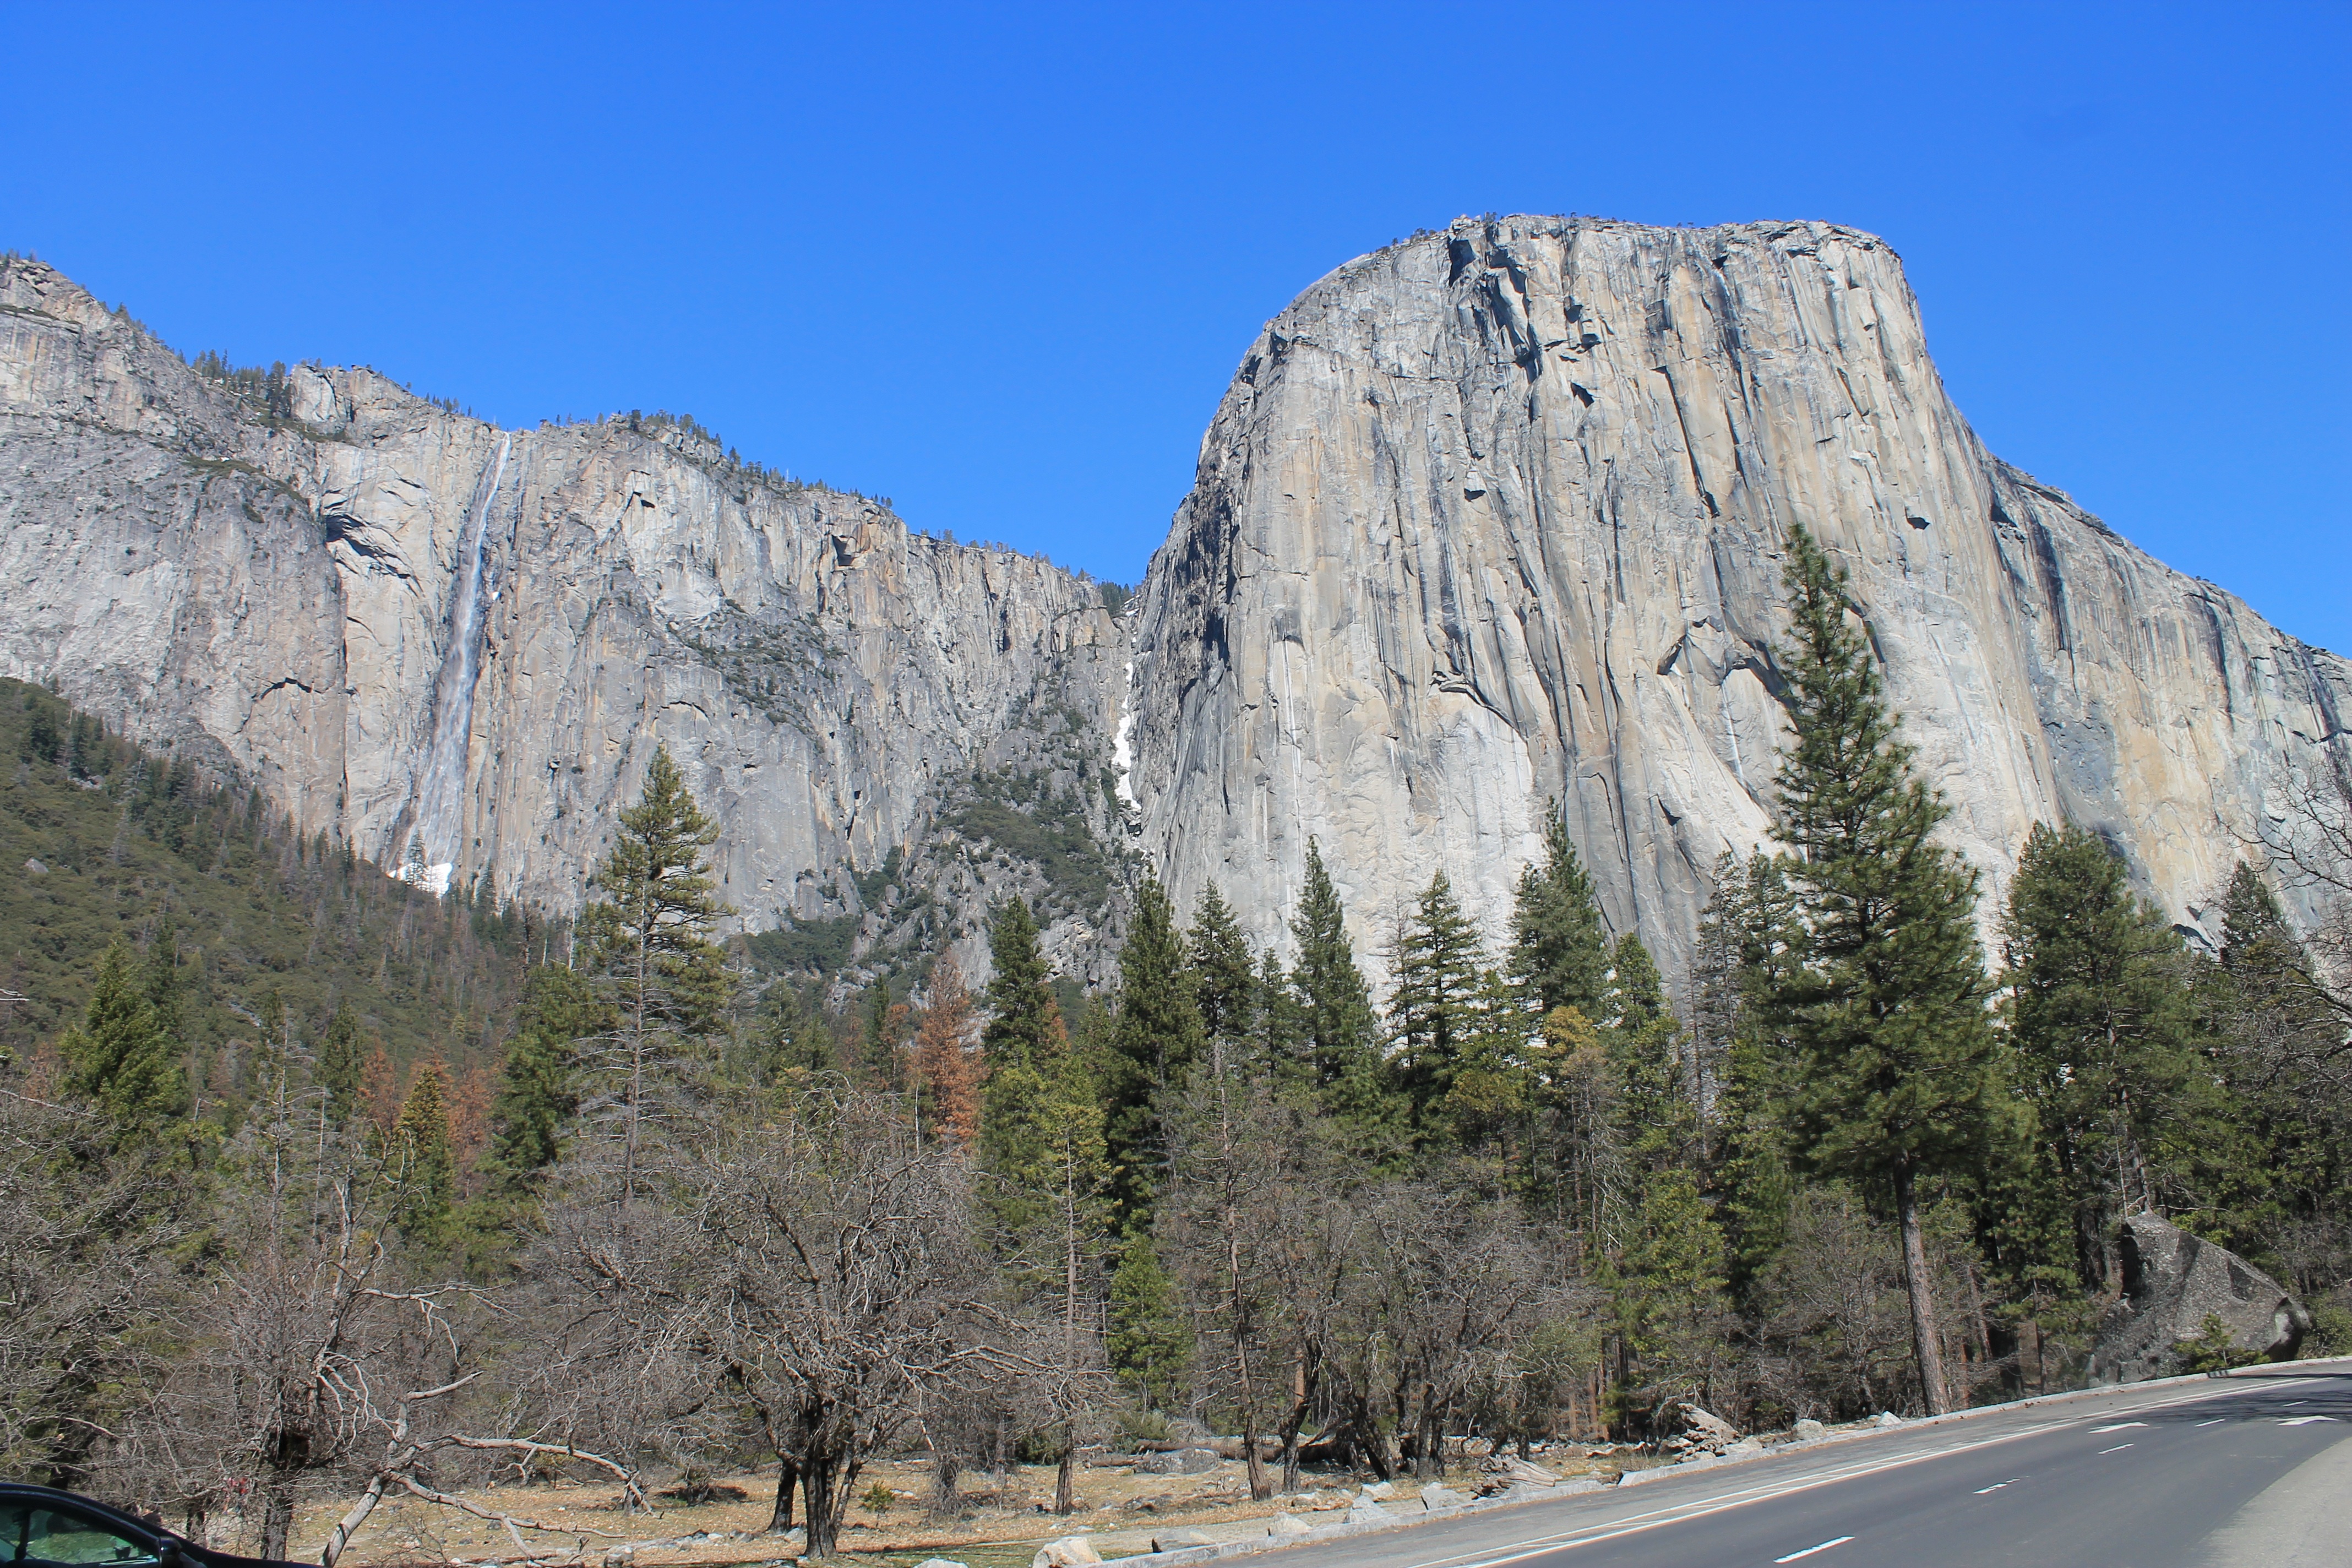
landscape, tree, nature, forest, outdoor, sand, rock, wilderness, mountain, snow, sky, sunrise, road, trail, fall, adventure, river, valley, mountain range, stone, tunnel, monument, tourist, travel, yosemite, formation, dry, cliff, pine, orange, green, high, scenic, natural, park, weather, usa, america, landmark, blue, climbing, canyon, point, tourism, captain, terrain, national park, california, ridge, erosion, bryce, road trip, national, west, geology, sierra, alps, spires, utah, badlands, boulder, plateau, dramatic, famous, united, geological, dome, el, nevada, granite, hoodoo, states, destination, half, landform, merced, mountain pass, el capitan, capitan, mountainous landforms